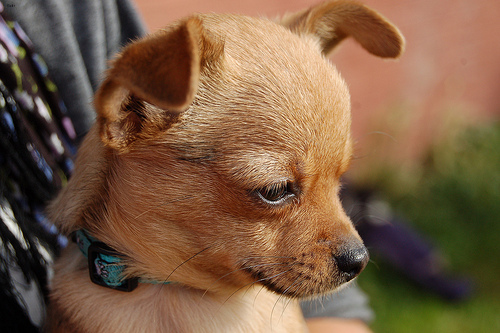
Animal: dog
Breed: chihuahua